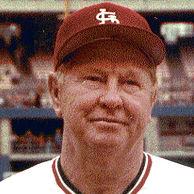
Age: 59